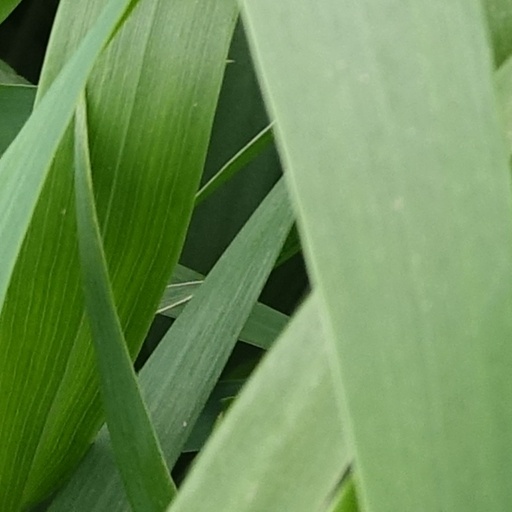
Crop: wheat